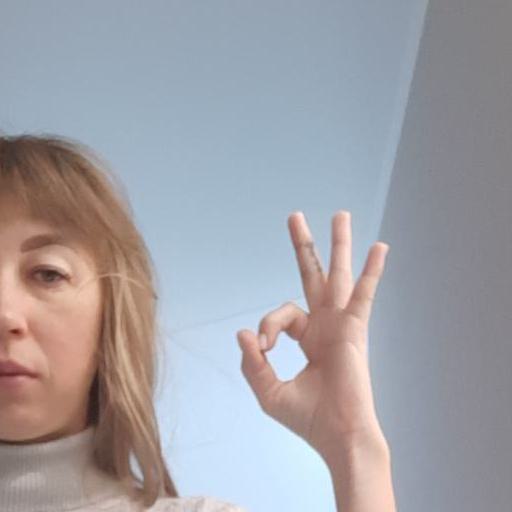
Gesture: ok